Research stations in Queen Maud Land

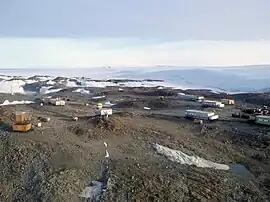
Novolazarevskaya station.

Kohnen-Station is a German summer-only station, able to accommodate up to 20 people. It is named after the geophysicist Heinz Kohnen (1938–1997), who was for a long time the head of logistics at the Alfred Wegener Institute. The station opened in 2001, and is the logistic base for the ice coring project in Dronning Maud Land, the European Project for Ice Coring in Antarctica (EPICA). The station is supplied by a convoy of 6 towing vehicles, which resupply it twice a year.